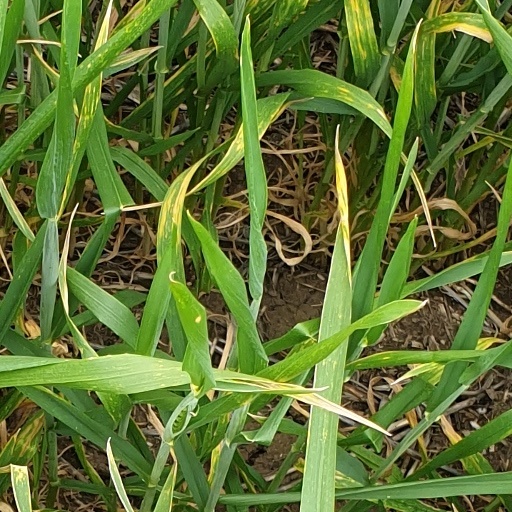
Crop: wheat